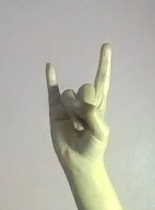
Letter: la